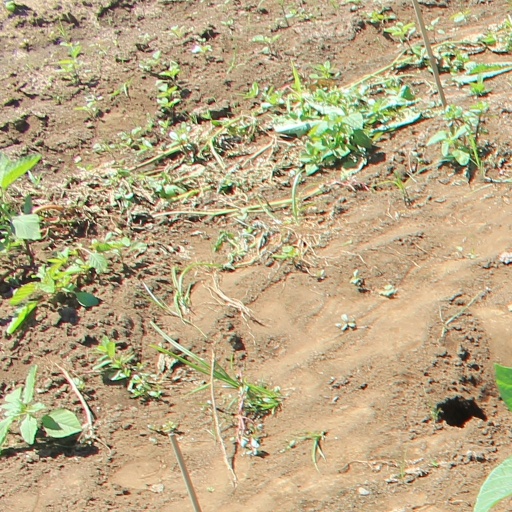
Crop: soybean